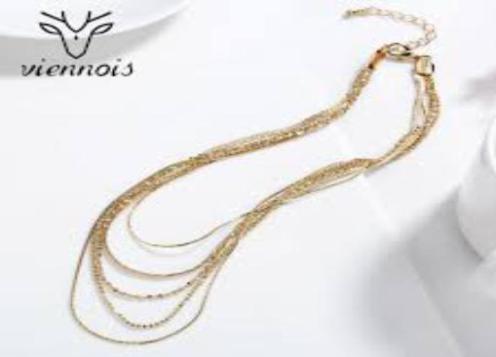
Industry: Clothes